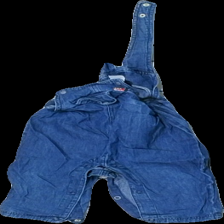
View: front
Type: Dress
Category: Children
Brand: Not in the list
Brand text on label: VHF
Colors: Blue
Material: 100% Cotton
Cut: Regular
Size: 86
Season: All
Price range: 50-100
Recommended usage: Reuse
Description: jean overalls